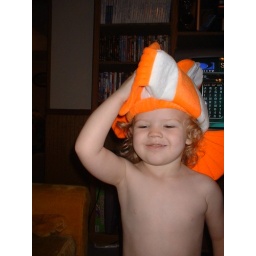
Emmy in a fish hat